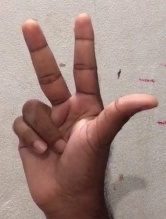
ASL sign: 3